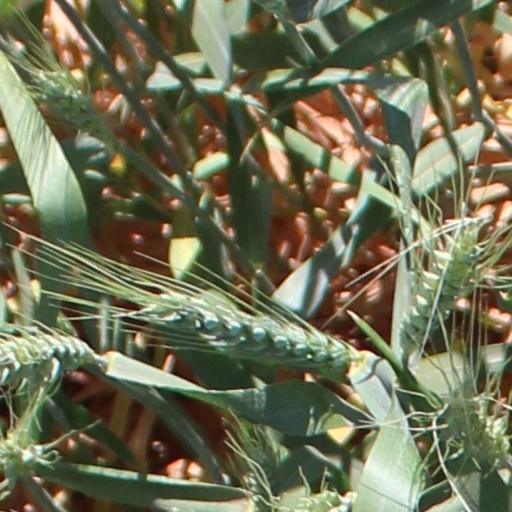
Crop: wheat